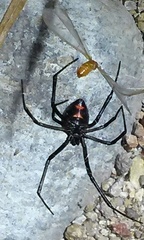
Species: Lactrodectus_hesperus